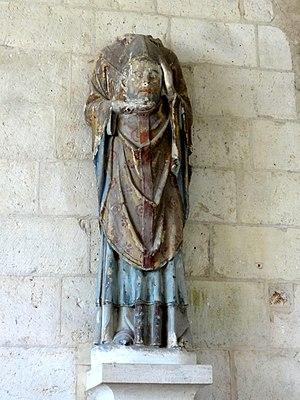
Statue de saint Denis céphalophore.
L'ancienne collégiale Saint-Martin de Champeaux est une église catholique paroissiale, située à Champeaux, dans le département français de Seine-et-Marne. Elle remplace une église abbatiale plus ancienne, où un chapitre de douze chanoines séculiers s'était substitué aux religieux au début du XIIᵉ siècle. Il est placé sous la protection de l'évêque de Paris, et entreprend la construction d'une nouvelle église vers 1160. Ses dimensions sont particulièrement imposantes : avec une longueur de 65 m, elle compte parmi les plus grandes églises gothiques des XIIᵉ siècle et XIIIᵉ siècles en Île-de-France. Ceci explique aussi la lenteur du chantier, qui connaît une interruption entre 1220 et 1270, et l'austérité de l'architecture. En effet, il n'y a pas de triforium, et les fenêtres ne sont pourvues de réseaux que dans les collatéraux du chœur. Ceci n'exclut pas une exécution soignée, avec notamment des colonnettes monolithiques, particulièrement fines, et des chapiteaux d'une grande qualité. En dépit de la longueur du chantier, la cohérence stylistique de l'ensemble est assurée. L'on identifie les influences des cathédrales de Paris et de Sens.